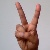
The image shows a hand gesture representing the letter 'V' in Indian Sign Language.